Leatherneck Square

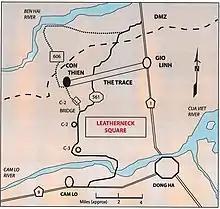
Map of Leatherneck Square

The corners of the square were Con Thien and Firebase Gio Linh in the north, Đông Hà Combat Base and Cam Lộ, in the south, making it about wide (east to west) and about deep north to south).